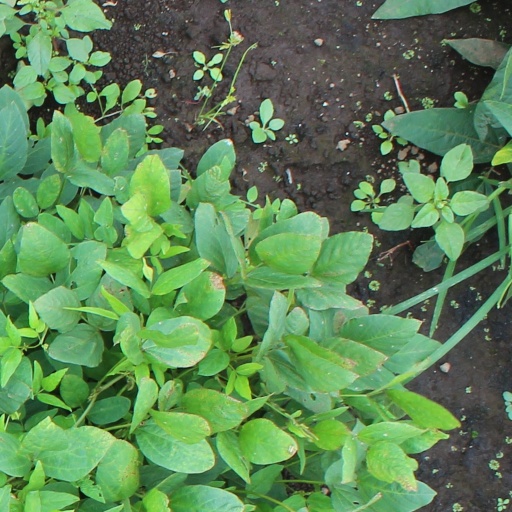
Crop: soybean